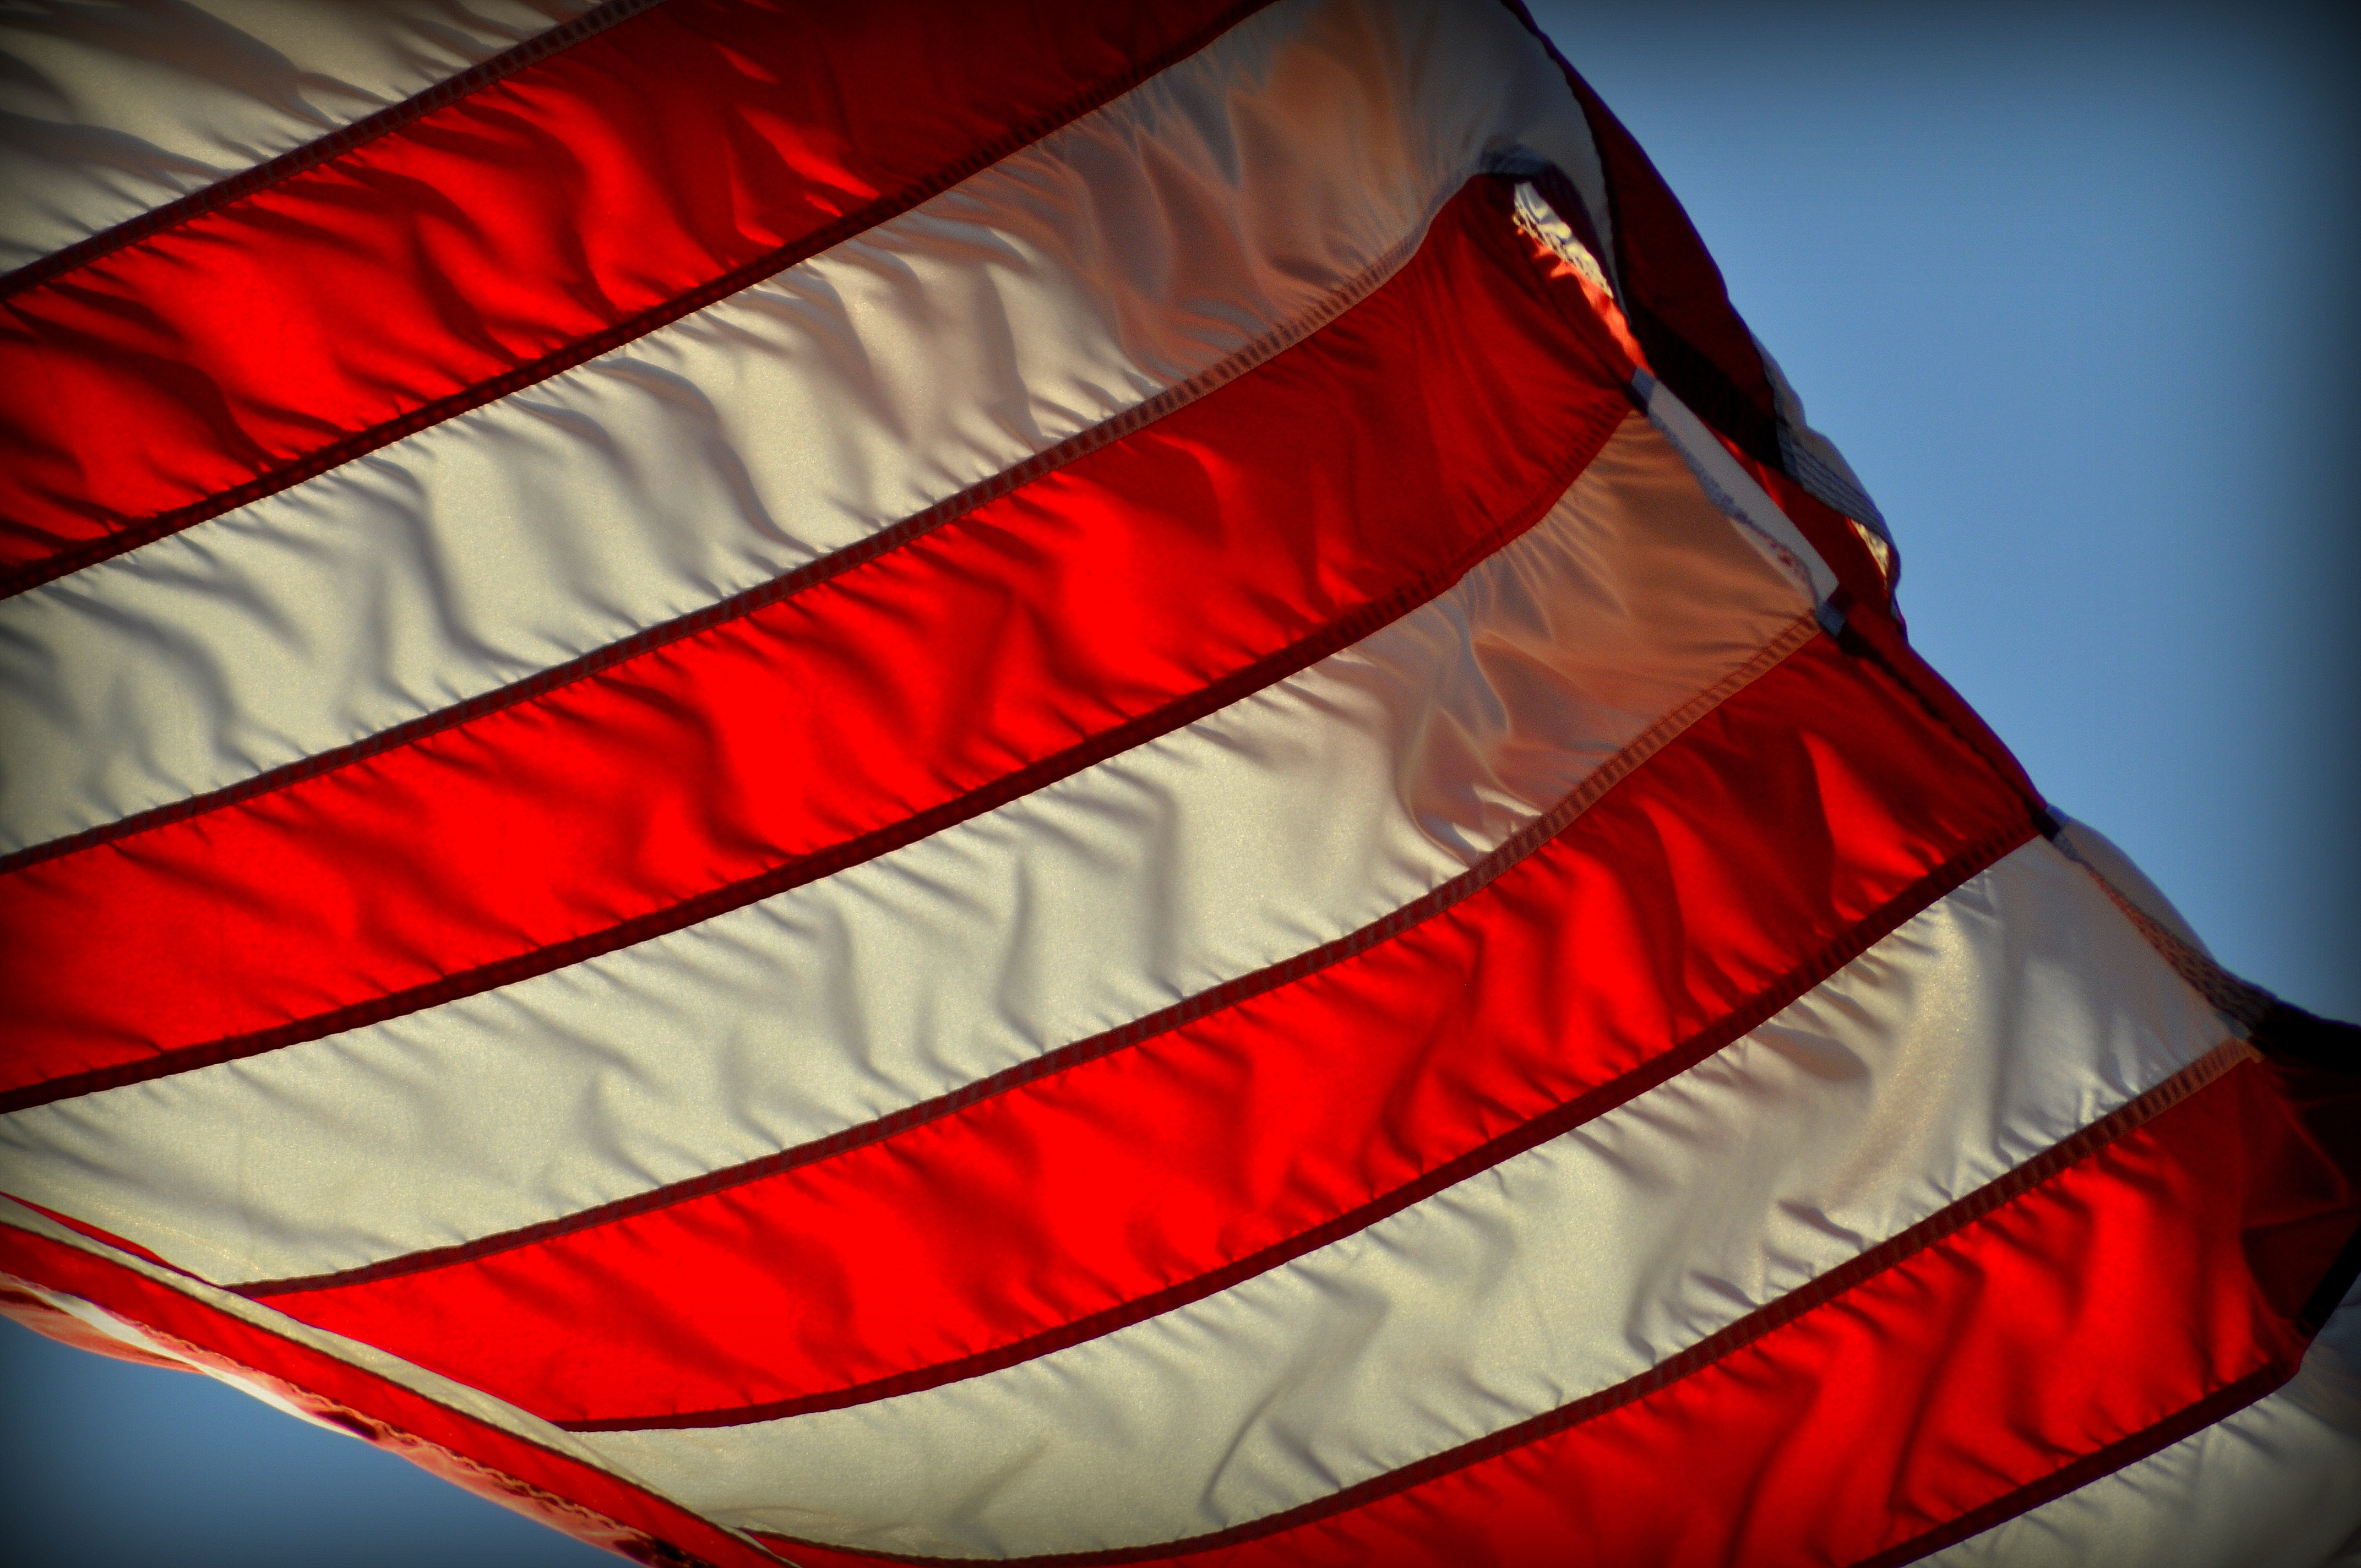
red, flag, flag of the united states